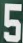
Number: 5